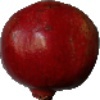
Label: pomegranate